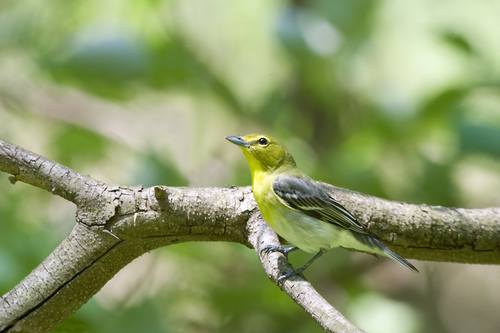
a small green bird with grey feathers.
this is a yellow bird with grey wings and a small grey beak.
this bird's head and breast are green to yellow, the belly is a faint green and the wings tail, feet and beak are grey.
this bird has a yellow crown, a yellow breast, and a green abdomen
this bird has a light green head and chest with dark black wings and black tarsus and feet.
this bird has wings that are black with a yellow bodya beautiful bird that is green in color with black eyes and a short black beak.
a small green bird with a black, green and white wing, and a short black beak.
this bird has a green body, with black eyes, and dark green wings
this bird has a yellow crown with a yellow throat and a green belly.
Species: Yellow Throated Vireo